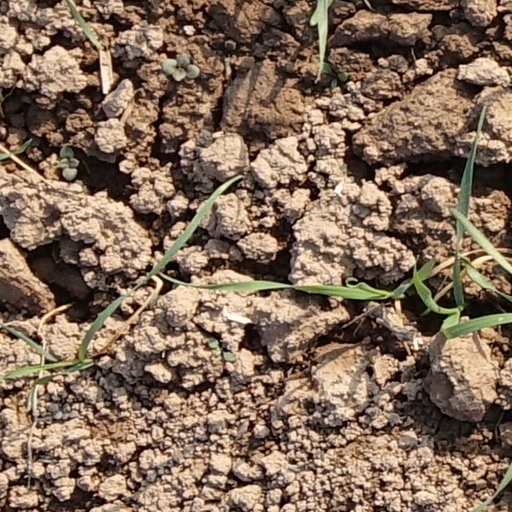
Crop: wheat